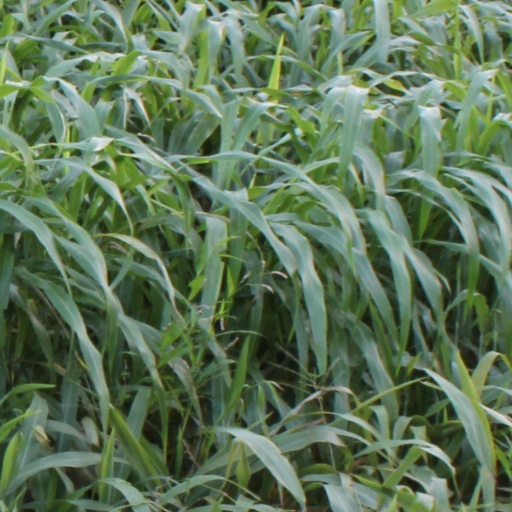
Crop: sorghum